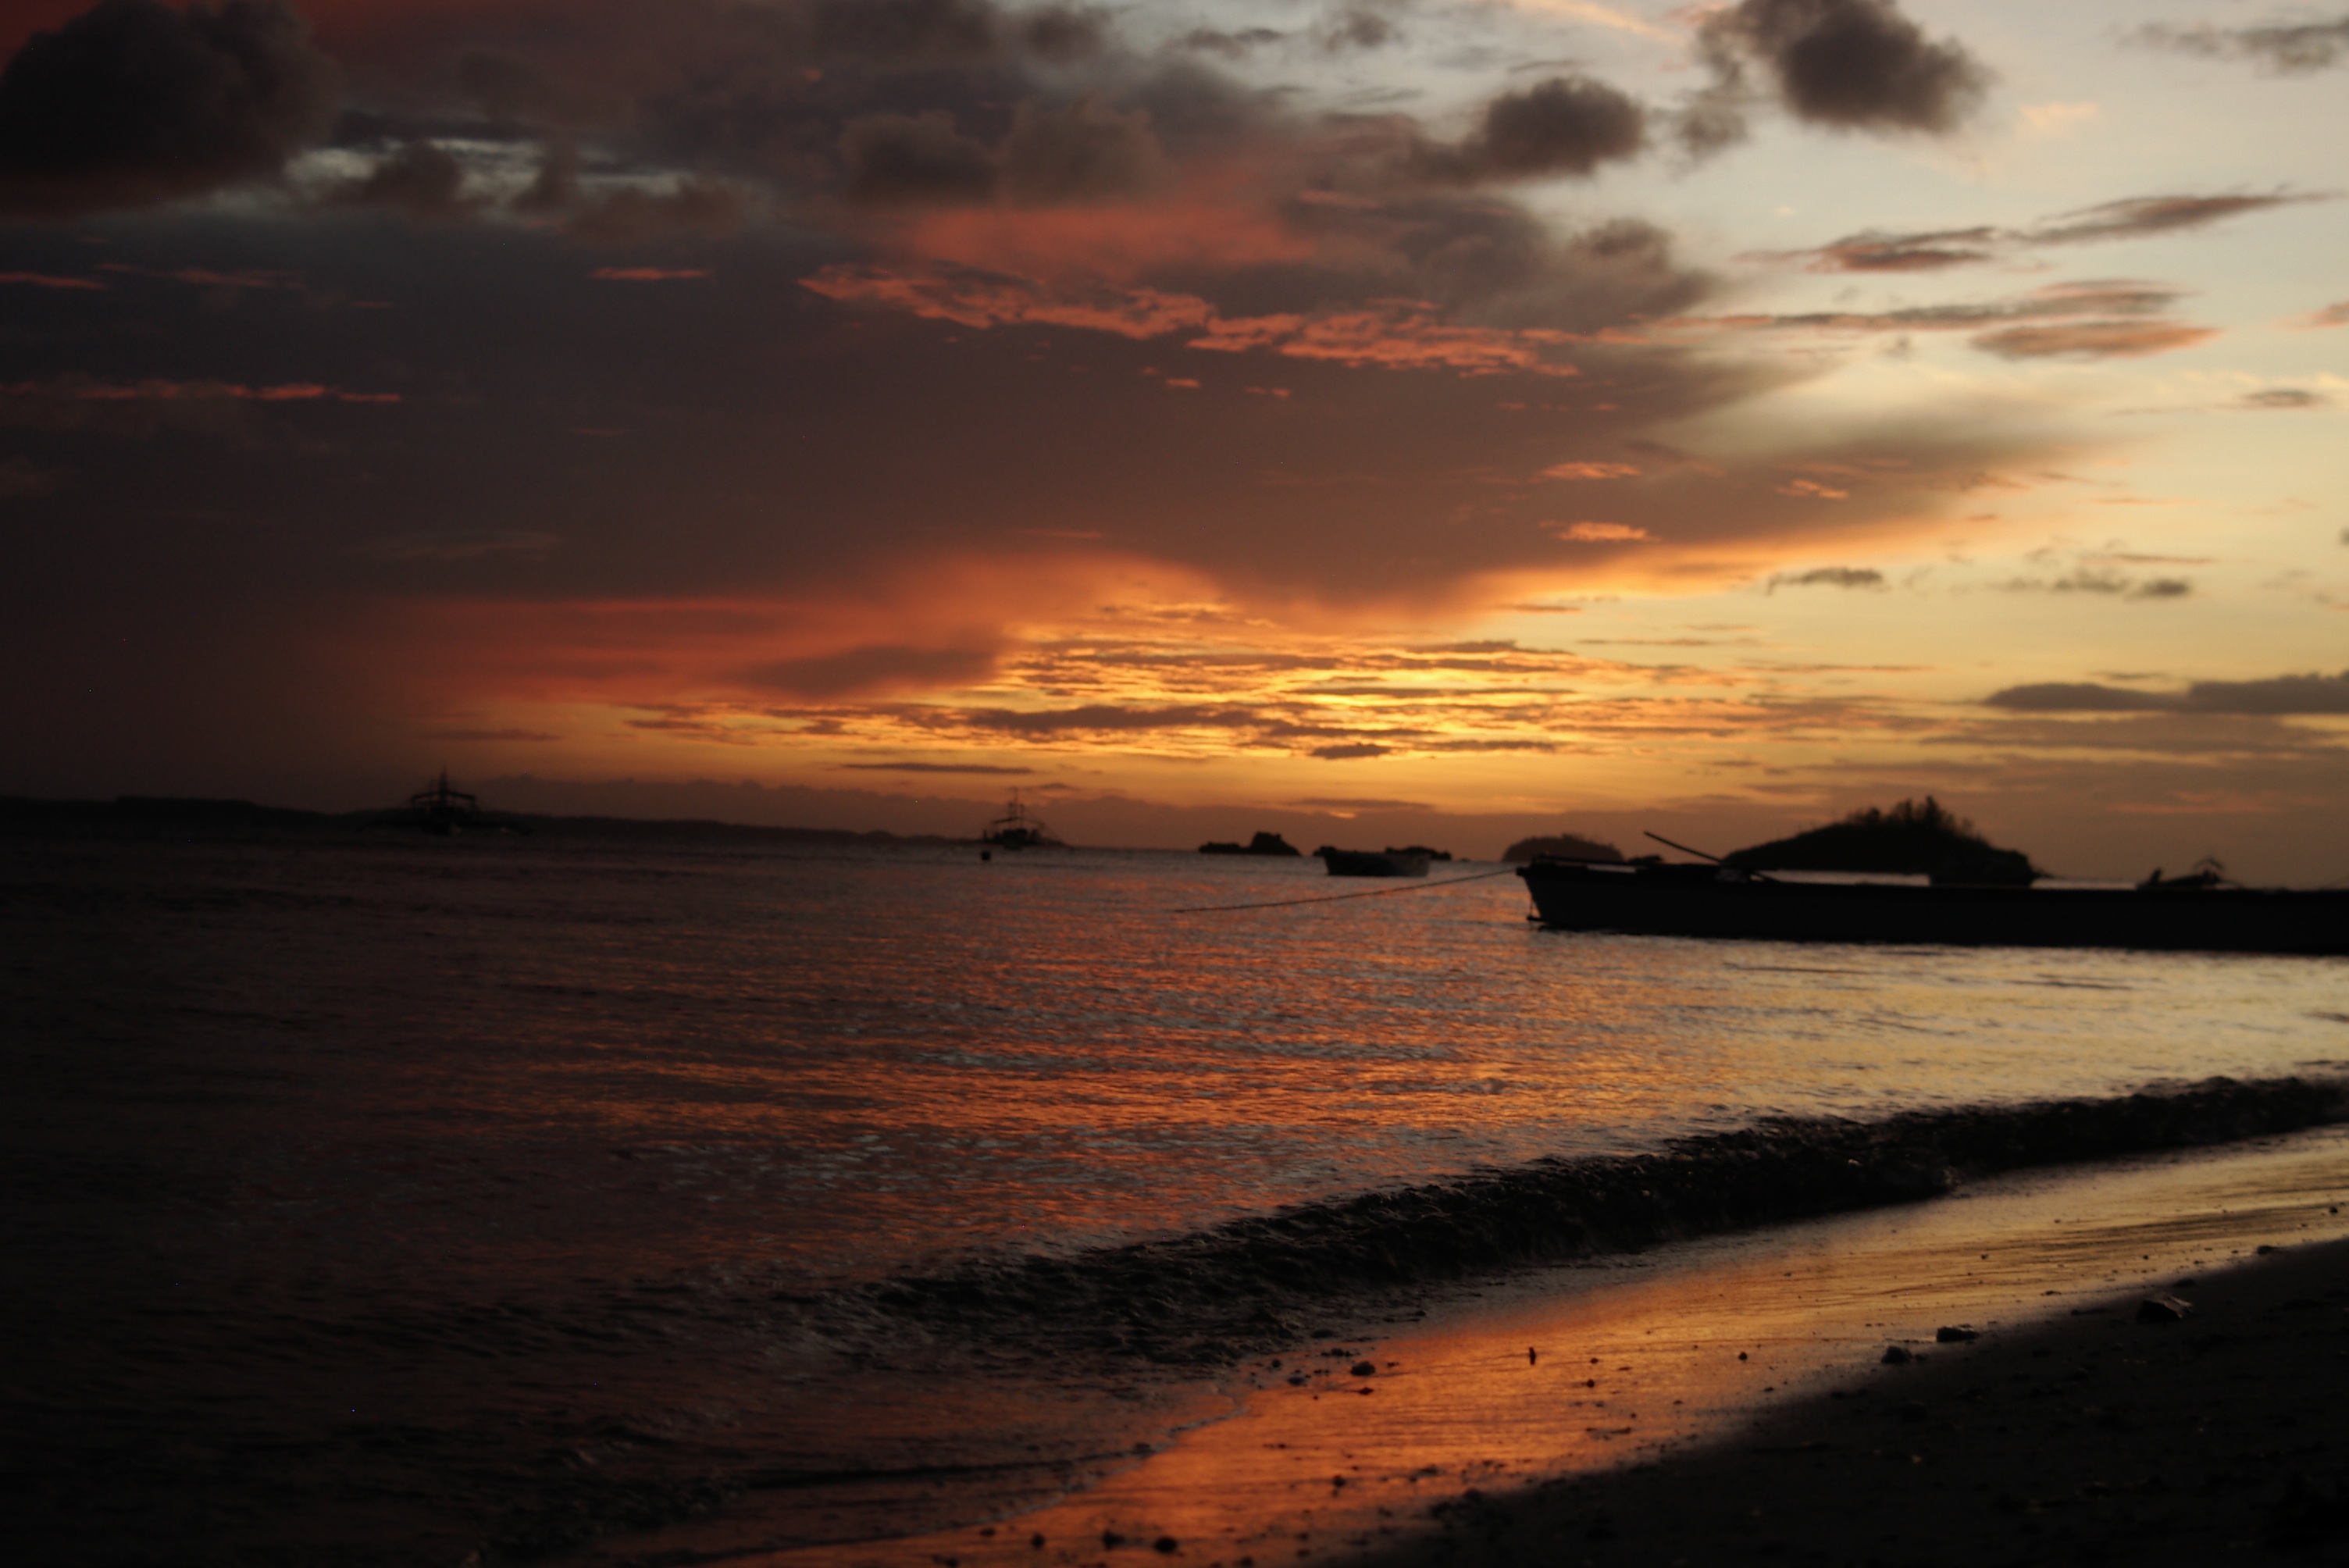
beach, sea, coast, ocean, horizon, cloud, sky, sun, sunrise, sunset, sunlight, morning, shore, wave, dawn, dusk, evening, body of water, afterglow, wind wave